James Darren

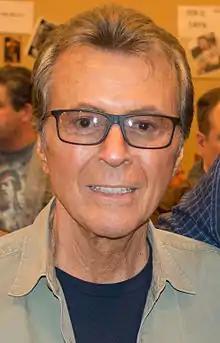
Darren in 2015

Darren guest-starred on an episode of Irwin Allen's "Voyage to the Bottom of the Sea". Allen then cast Darren in the lead of a series, as impulsive scientist and adventurer Tony Newman on the science fiction series "The Time Tunnel" (1966–1967) with Robert Colbert and Lee Meriwether. When the series ended, Allen shot a pilot for a new series starring Darren, "The Man from the 25th Century", but it was not picked up.